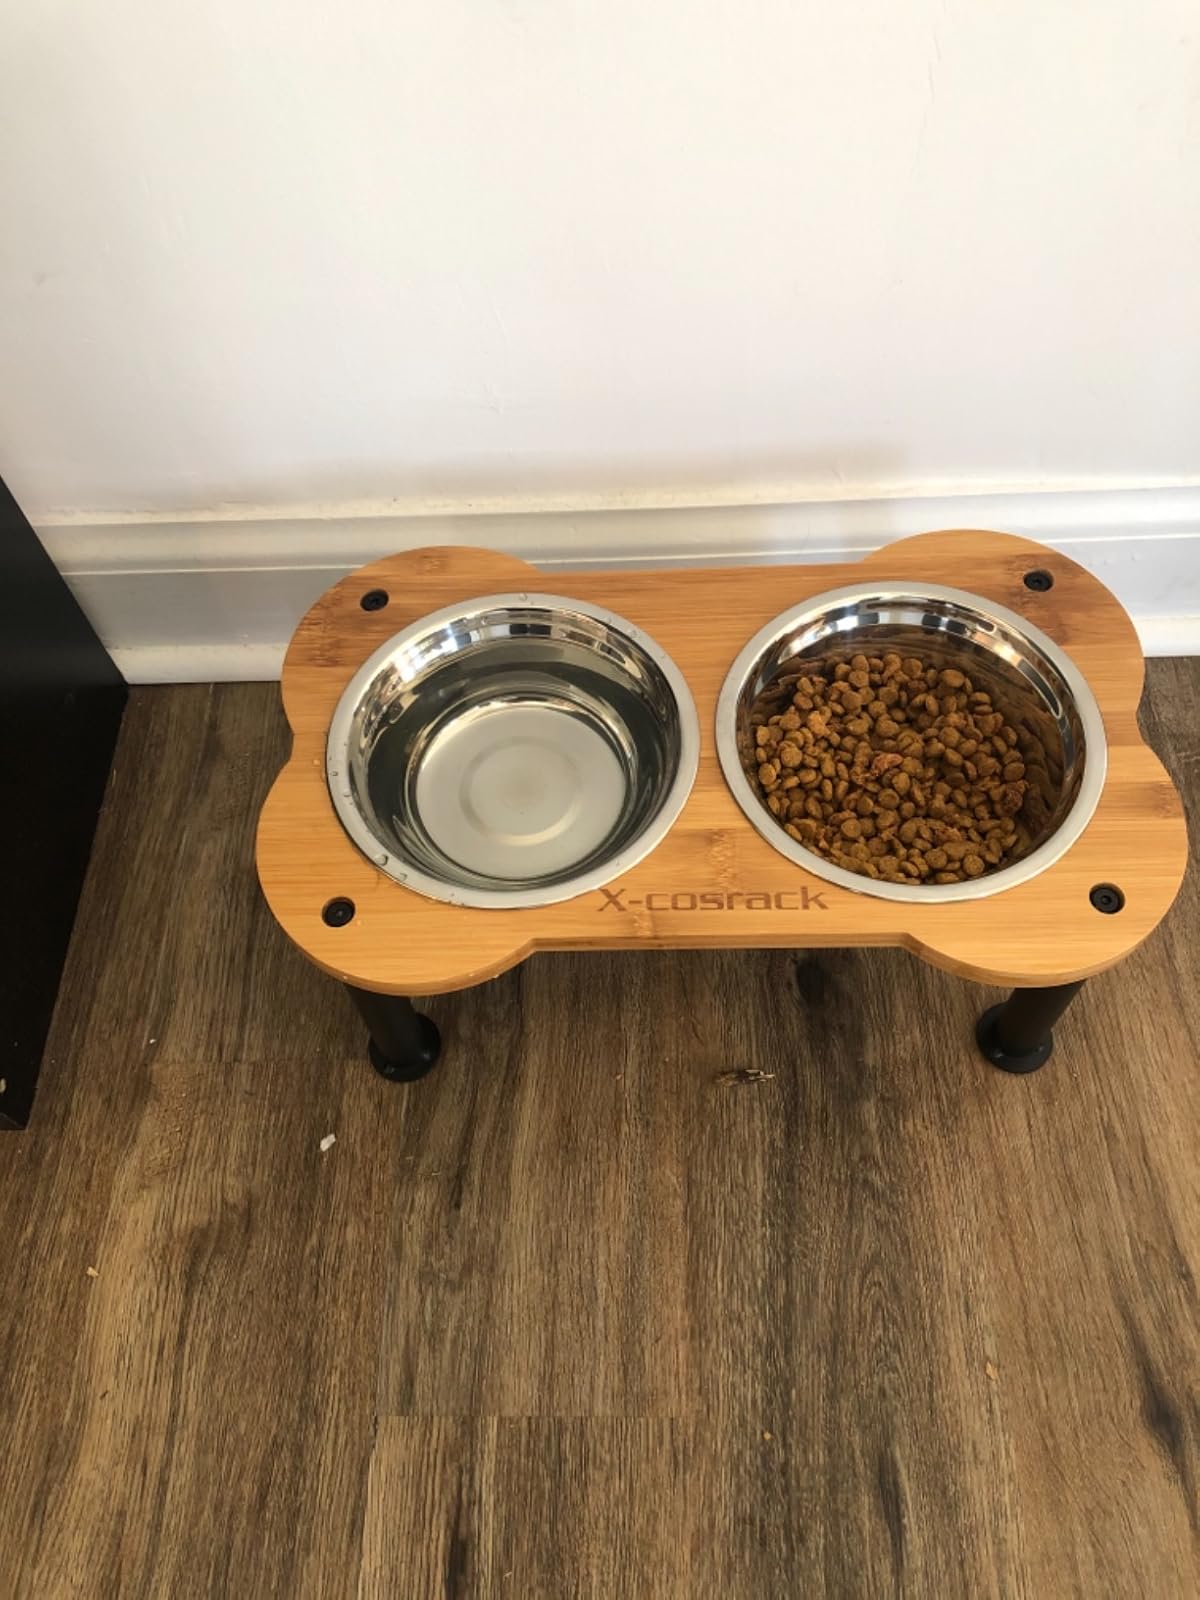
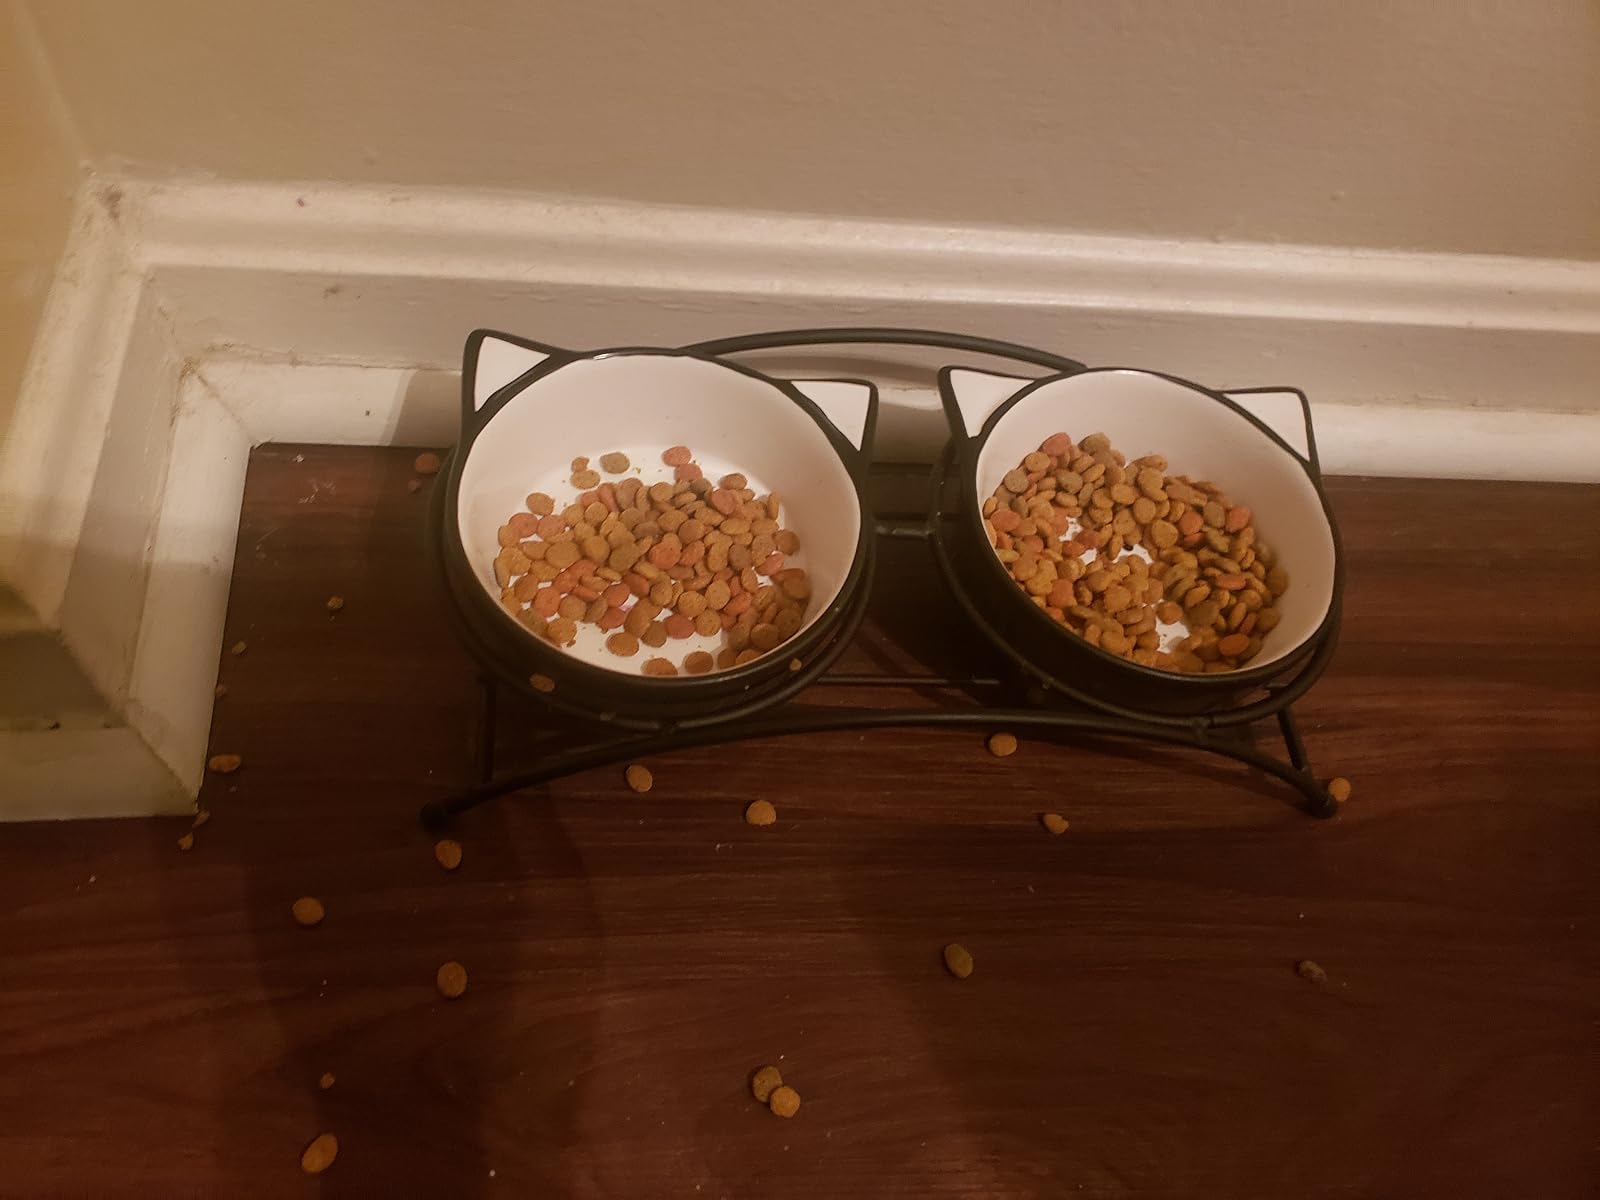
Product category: items_bowl
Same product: no